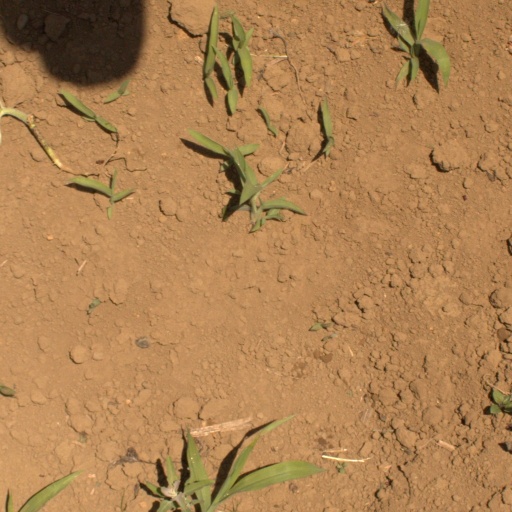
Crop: Jerusalem artichoke